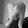
ASL letter: Q